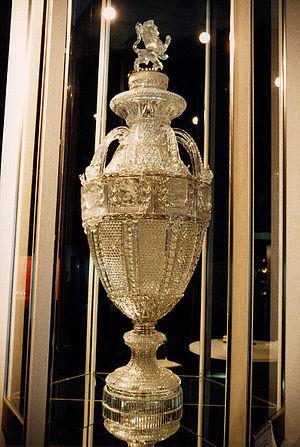
Seraing (Belgique), salle d'exposition des cristalleries du Val-Saint-Lambert - Vase monumental en cristal clair réalisé pour l’Exposition Universelle d’Anvers de 1894 (82 pièces - 200Kg - 2,20m).
La liste des biens classés de la Communauté française de Belgique est une liste de biens considérés comme exceptionnels situés en Région wallonne et en Région de Bruxelles-Capitale.
Le Grand Curtius est un ensemble muséal situé à Liège en Belgique inauguré en 2009. Il regroupe les collections de plusieurs musées liégeois : le musée Curtius, le musée d'art religieux et d'art mosan, le musée d'armes et le musée du verre ainsi que l'ancienne collection d’égyptologie de l'université de Liège.
Seraing ou Seraing-sur-Meuse est une ville francophone de Belgique située en Région wallonne dans la province de Liège. Il s'agit du lieu de l'ancienne résidence d'été des princes-évêques de Liège avant de devenir une ville industrielle au XIXᵉ siècle.
Les cristalleries du Val-Saint-Lambert furent créées en 1826 sur le site d'une ancienne abbaye à Seraing, près de Liège, en Belgique. De renommée mondiale, elles connurent une production intense et de grande qualité.
L’Exposition universelle de 1894 est une Exposition universelle qui s’est tenue en 1894 à Anvers en Belgique.